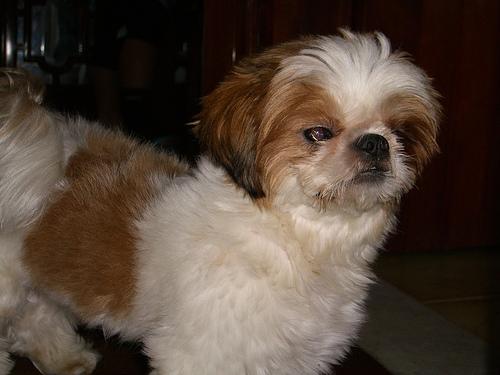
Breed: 361-n000123-Shih_Tzu